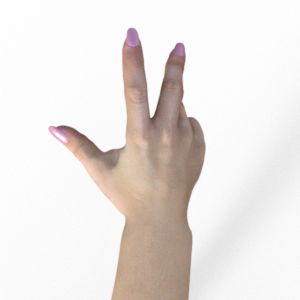
Label: scissors